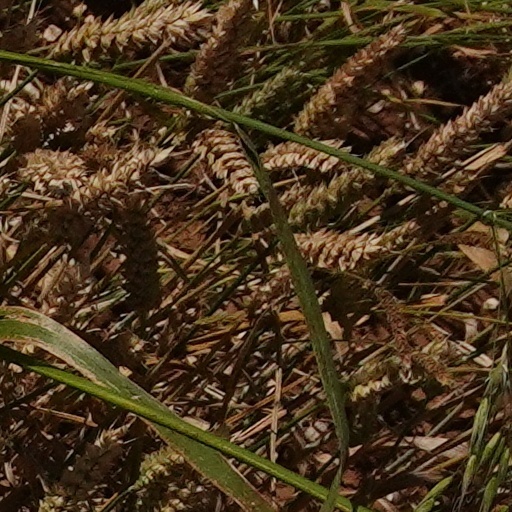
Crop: wheat